Ramparts of Clay

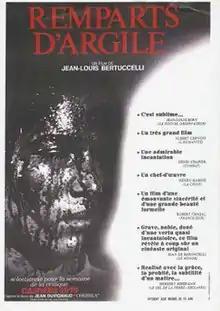
Film poster

Ramparts of Clay is a 1971 French drama film directed by Jean-Louis Bertuccelli. The film stars Leila Shenna, as well as the villagers of the Algerian village of Tehouda. The film was selected as the French entry for the Best Foreign Language Film at the 44th Academy Awards, but was not accepted as a nominee.